Fontenay, Vosges

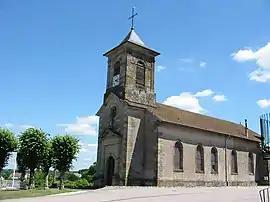
The church in Fontenay

Fontenay is a commune in the Vosges department in Grand Est in northeastern France. The inhabitants of Fontenay are called the "Fontenaysians".